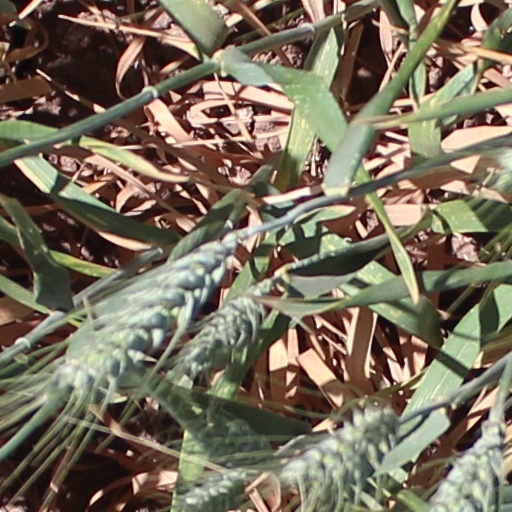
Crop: wheat